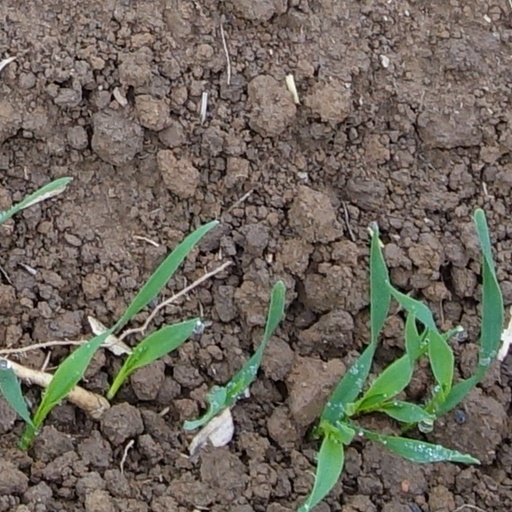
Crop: wheat